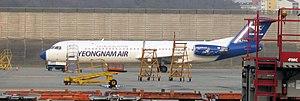
Yeongnam Air était une petite compagnie aérienne régionale sud-coréenne créée le 25 juillet 2008. Elle était principalement basée sur les aéroports internationaux de Gimhae et de Daegu. Il a volé à l'aéroport international de Jeju et à l'aéroport de Gimpo avec un seul avion.